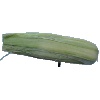
Label: corn_husk